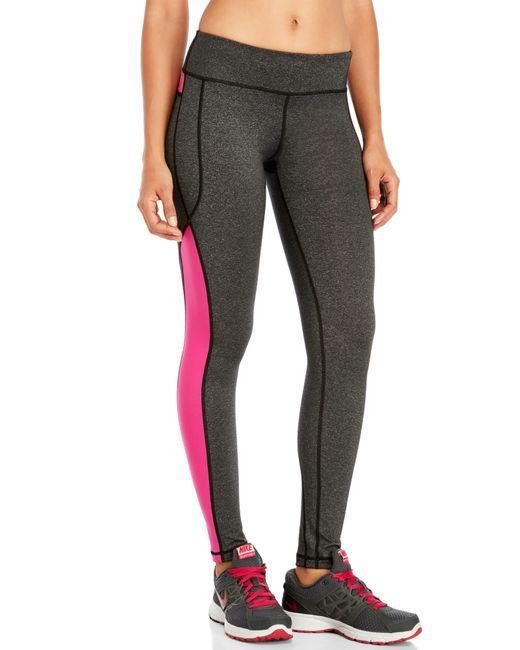
Graue dicke Leggings mit rosa Streifen an den Seiten, Sport- oder Fitnessbekleidung